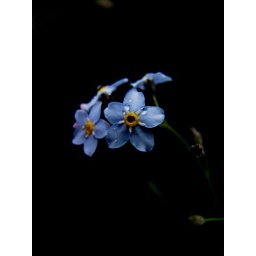
Forget Me Nots against black glass